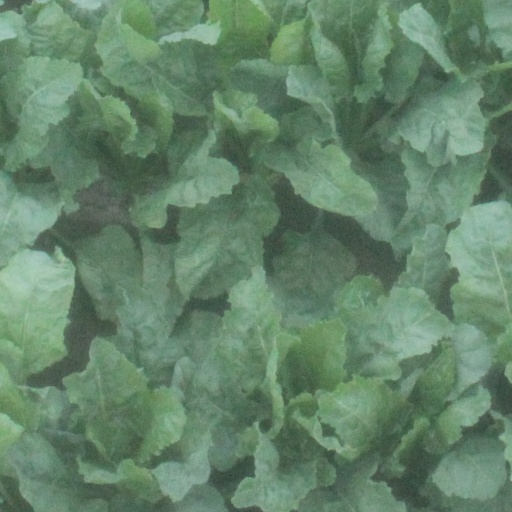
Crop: sugar beet